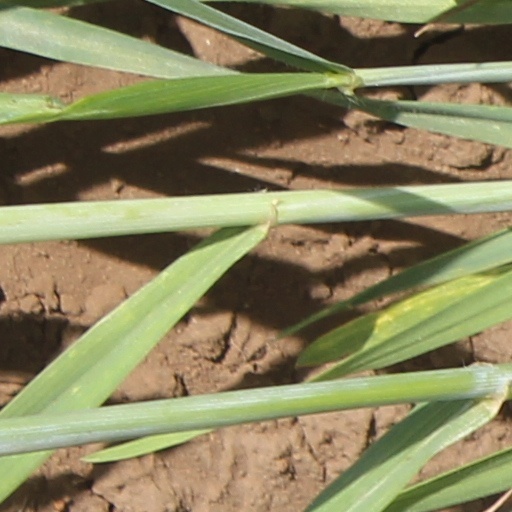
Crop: wheat